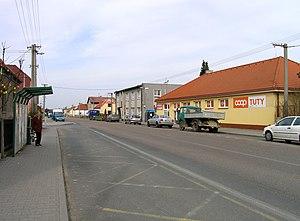
Zruč-Senec est une commune du district de Plzeň-Nord, dans la région de Plzeň, en République tchèque. Sa population s'élevait à 3 287 habitants en 2019.